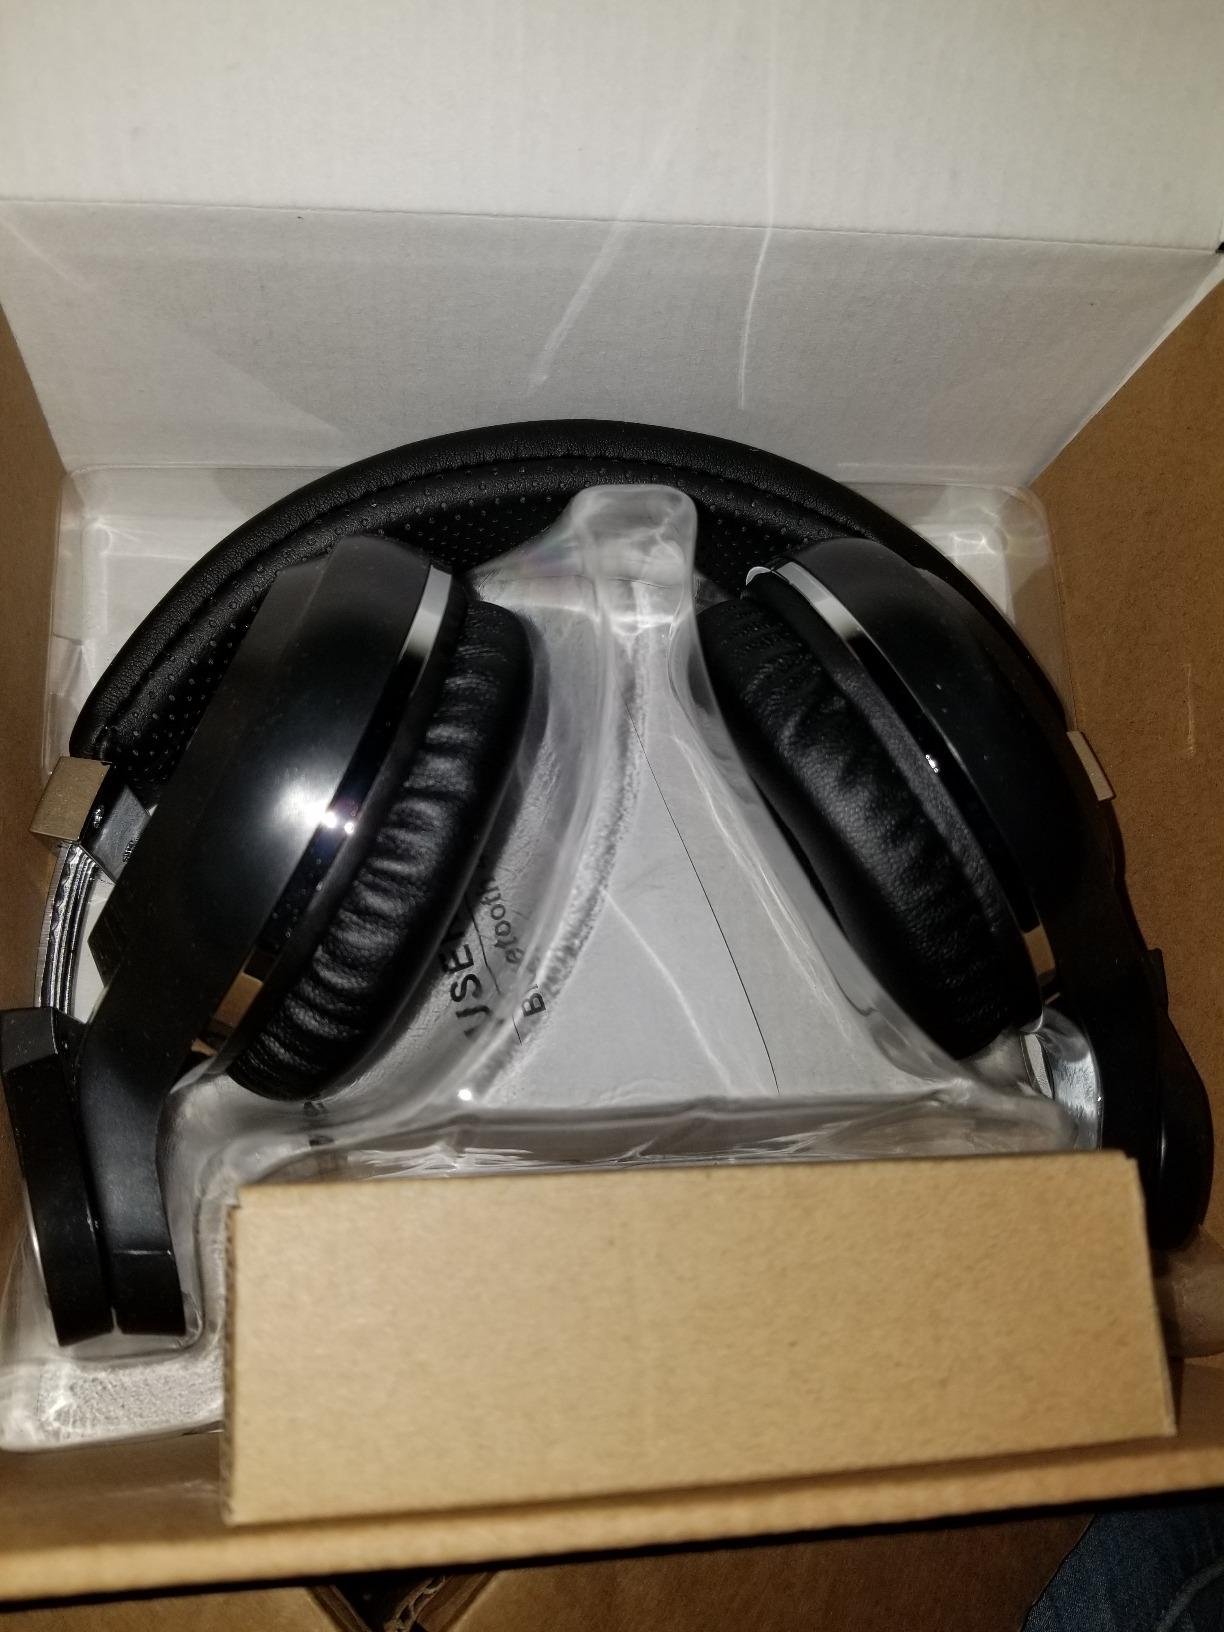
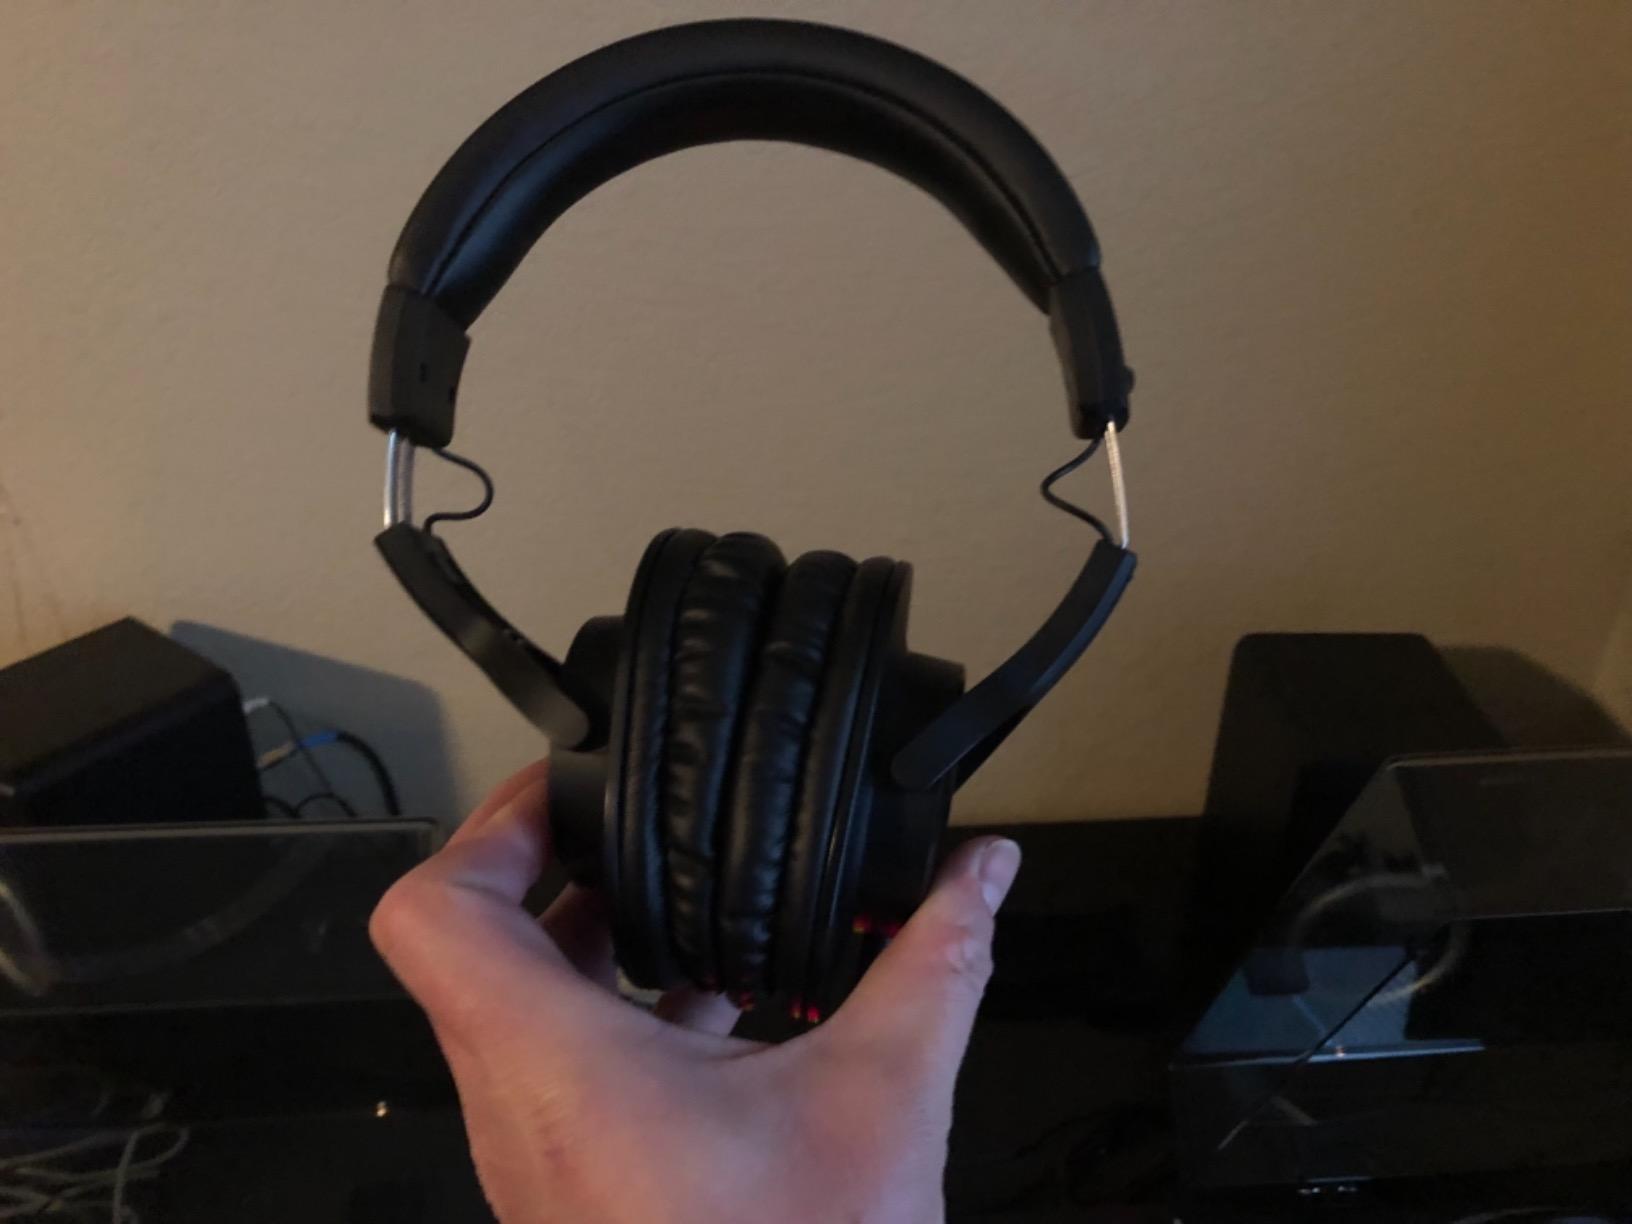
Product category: headphones
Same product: no